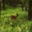
Label: deer